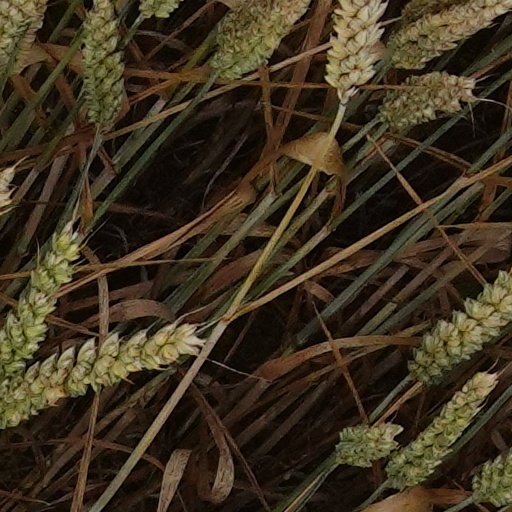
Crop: wheat